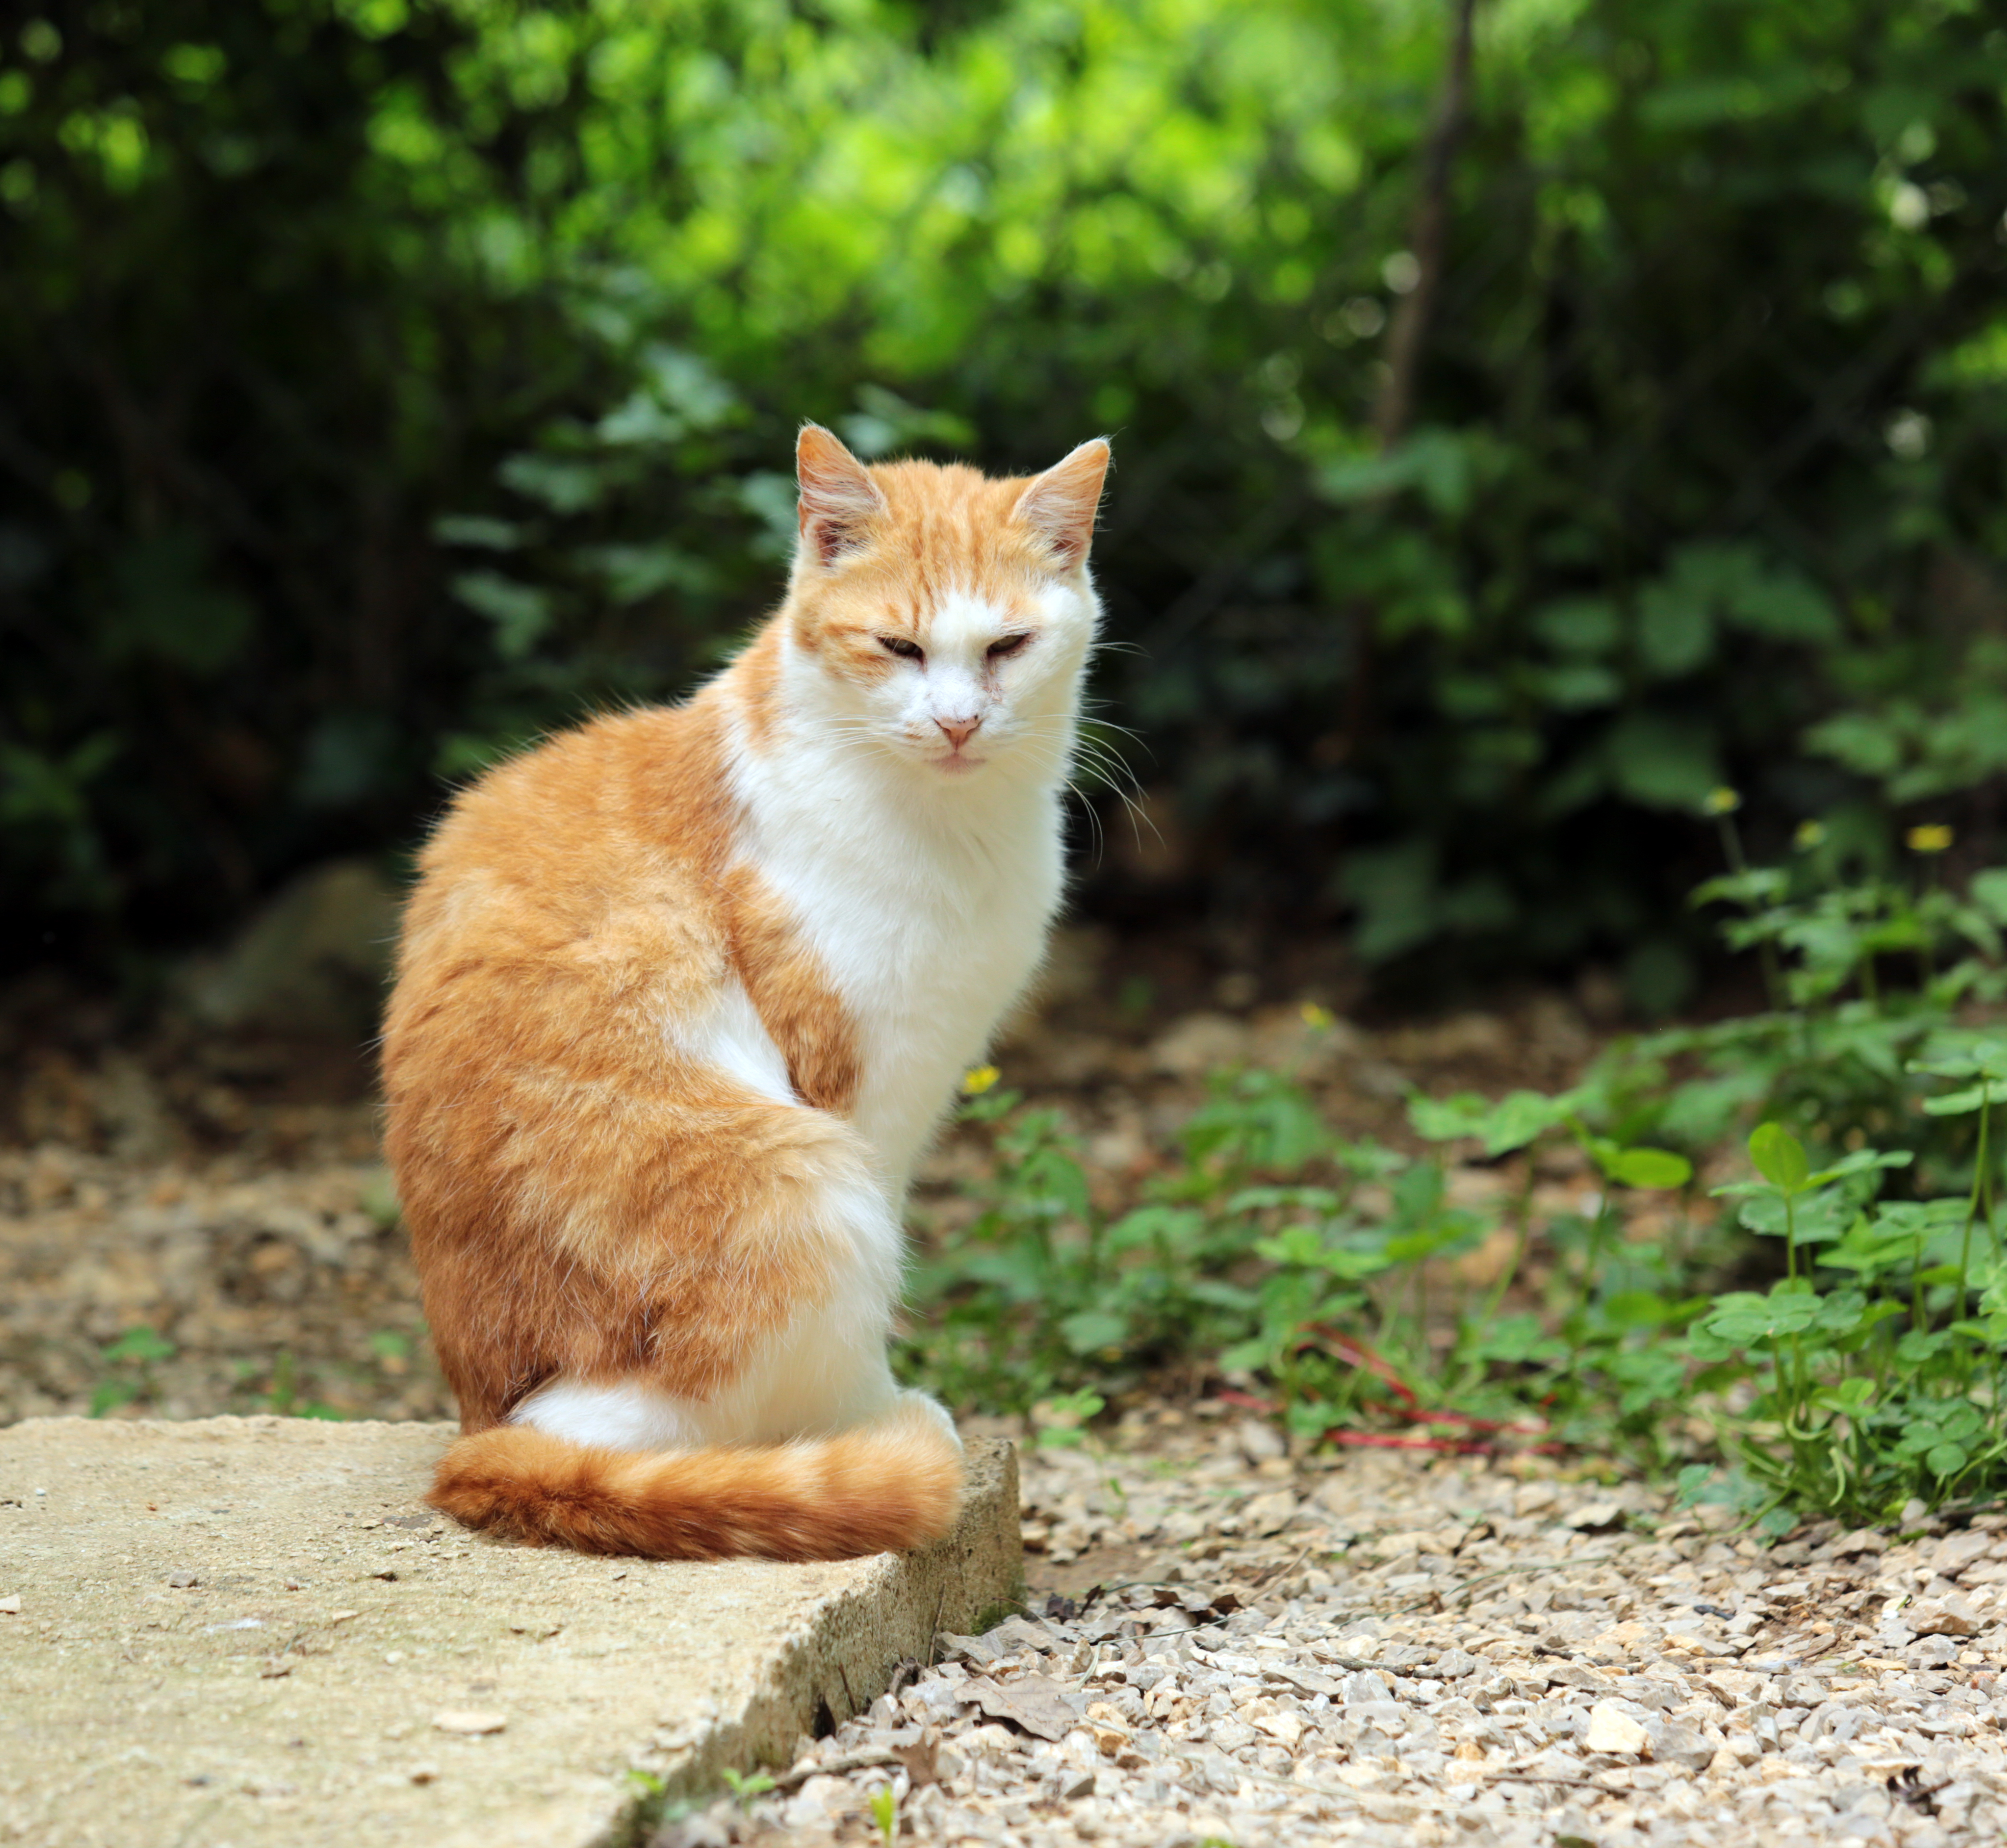
grass, france, europe, kitten, cat, canon, mammal, fauna, cats, shelter, whiskers, vertebrate, refuge, katze, association, chats, southfrance, sdfrankreich, zuidfrankrijk, languedocroussillon, hrault, enclos, tierheim, katten, protectionanimale, katzenschutz, katzenfreunde, katterij, bnvoles, felins, wild cat, small to medium sized cats, cat like mammal